Westland, Michigan

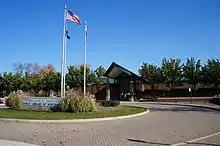
The William P. Faust Public Library

The current mayor of Westland is Kevin Coleman. The legislative body of Westland is the City Council, which contains seven members. The current president of the city council is Mike McDermott. Other council members are Council President Pro-Tem Melissa Sampey, Peter Herzberg, Emily Bauman, James Hart, Andrea Rutkowski, and 1 vacant seat (to be appointed March 2024).